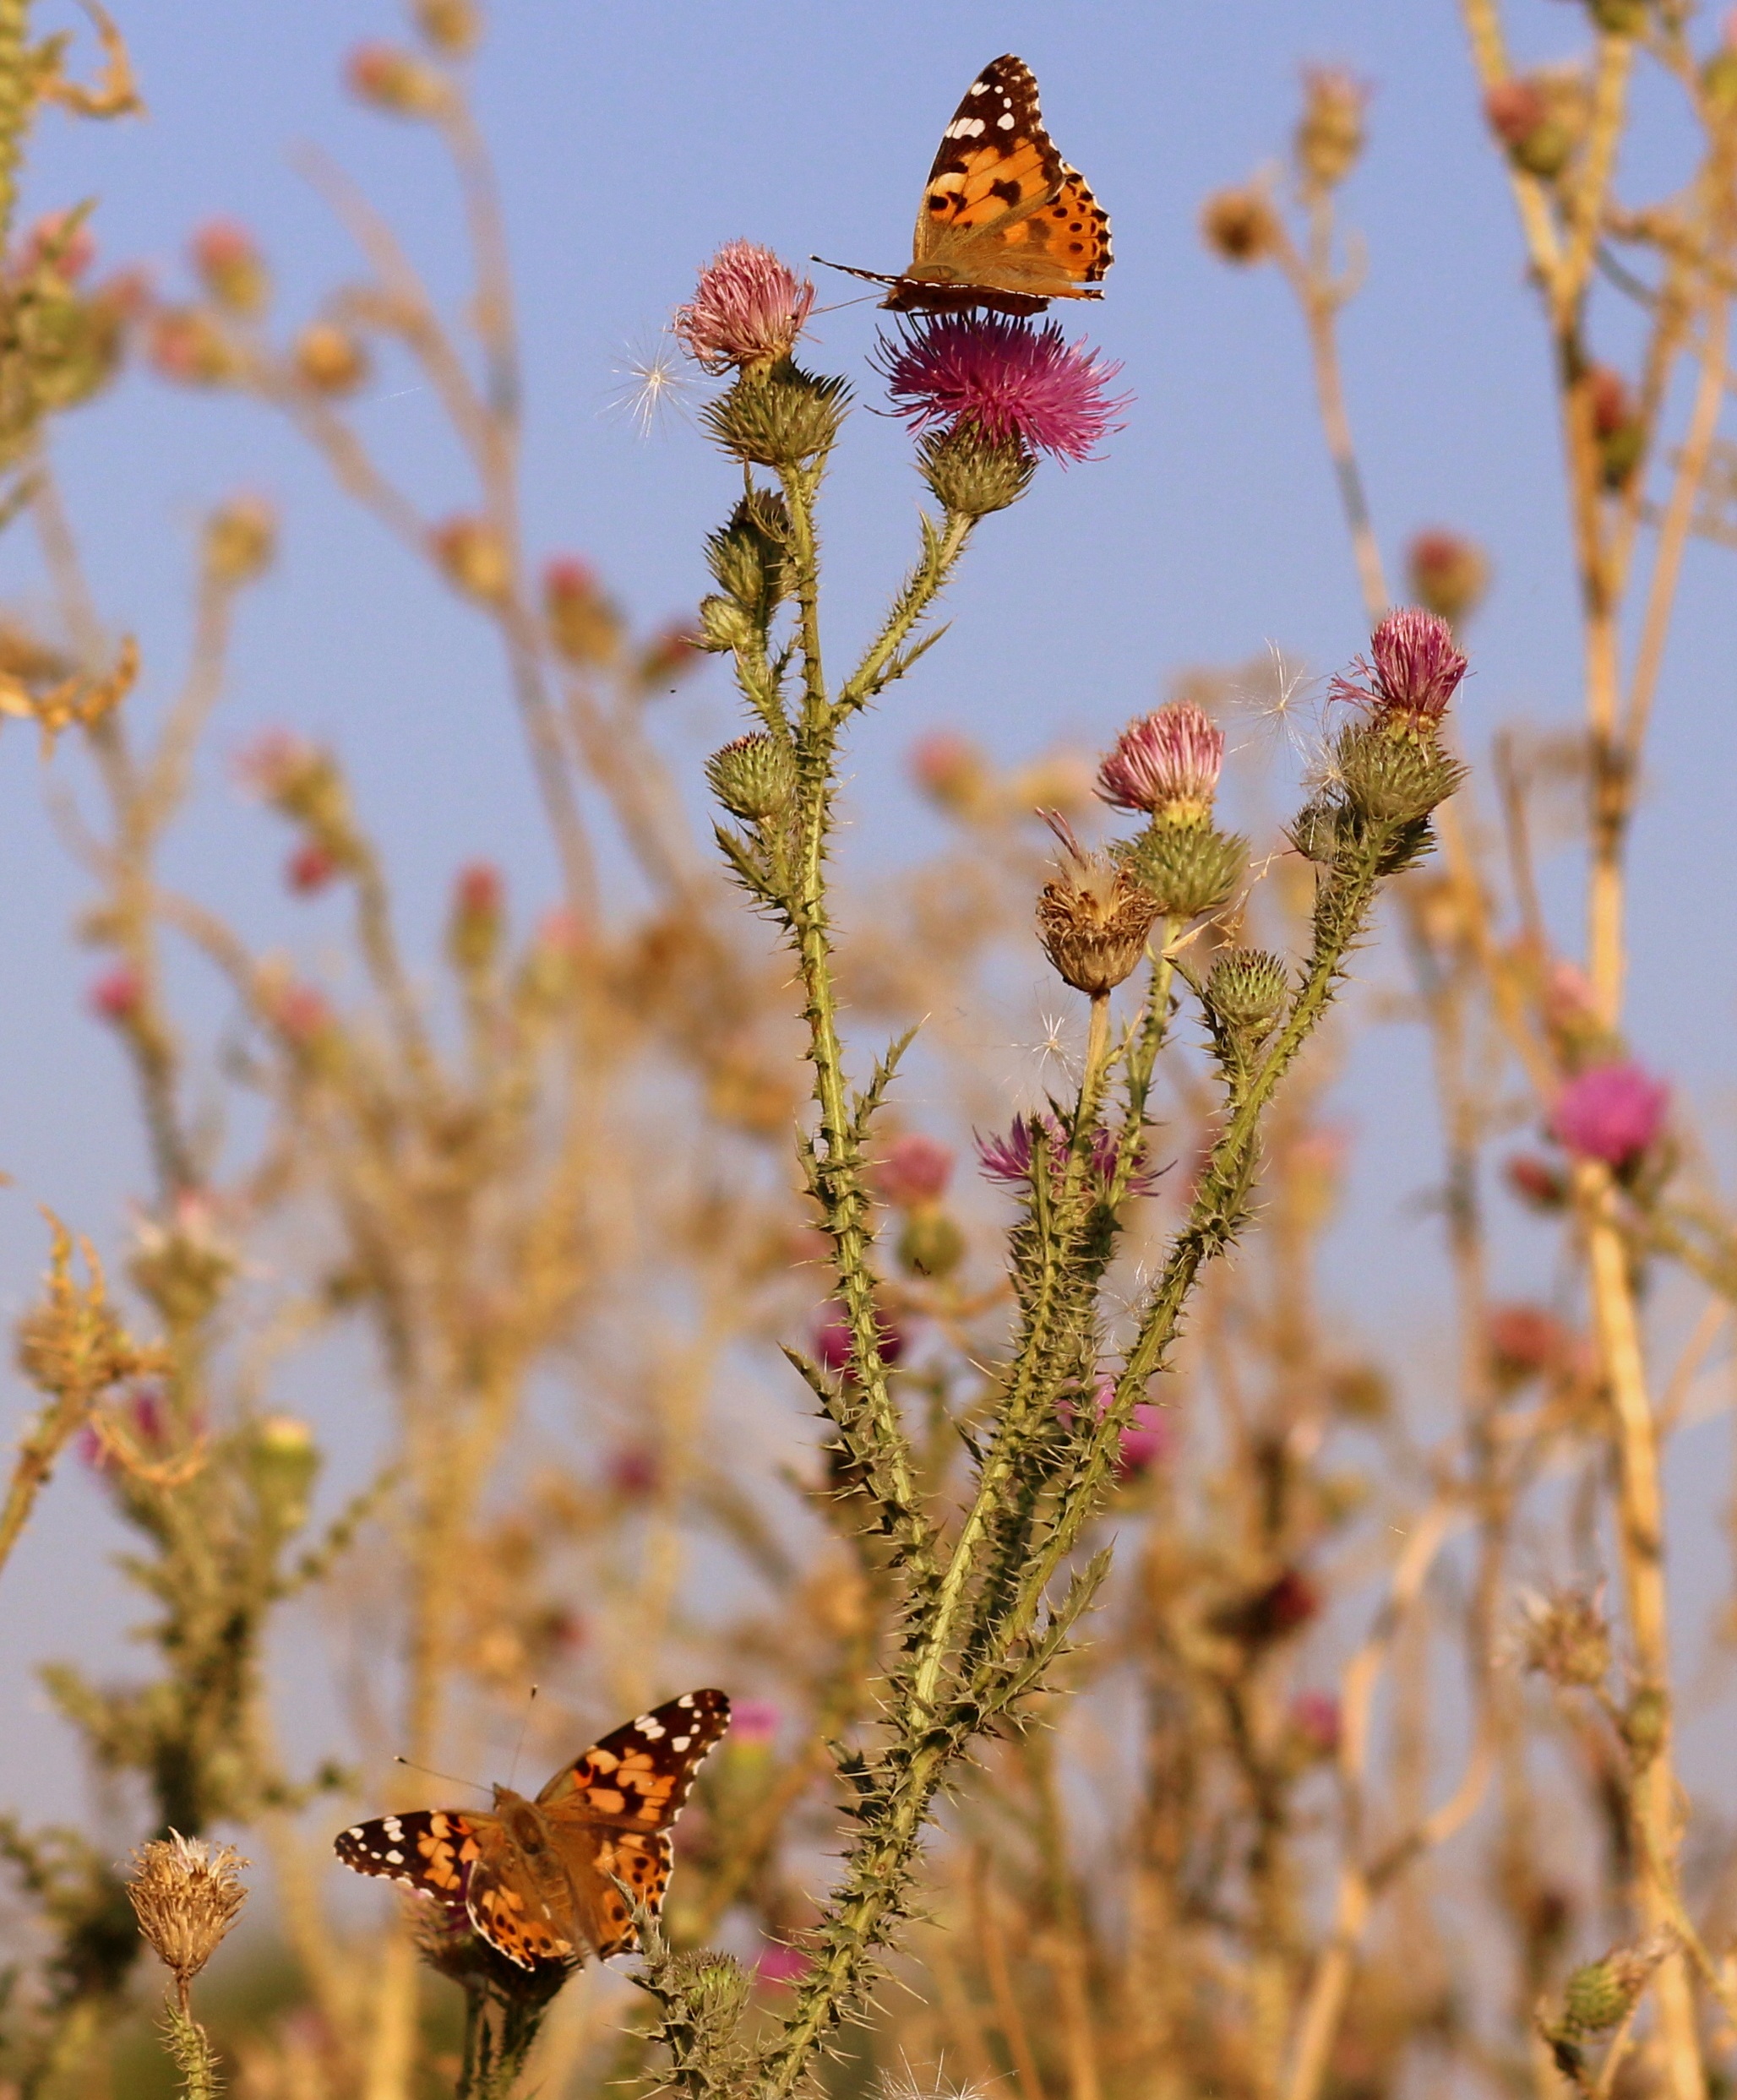
nature, branch, blossom, plant, prairie, leaf, flower, spring, insect, autumn, botany, butterfly, flora, fauna, plants, invertebrate, wildflower, coloring, wings, insects, butterflies, nectar, macro photography, flowering plant, land plant, moths and butterflies